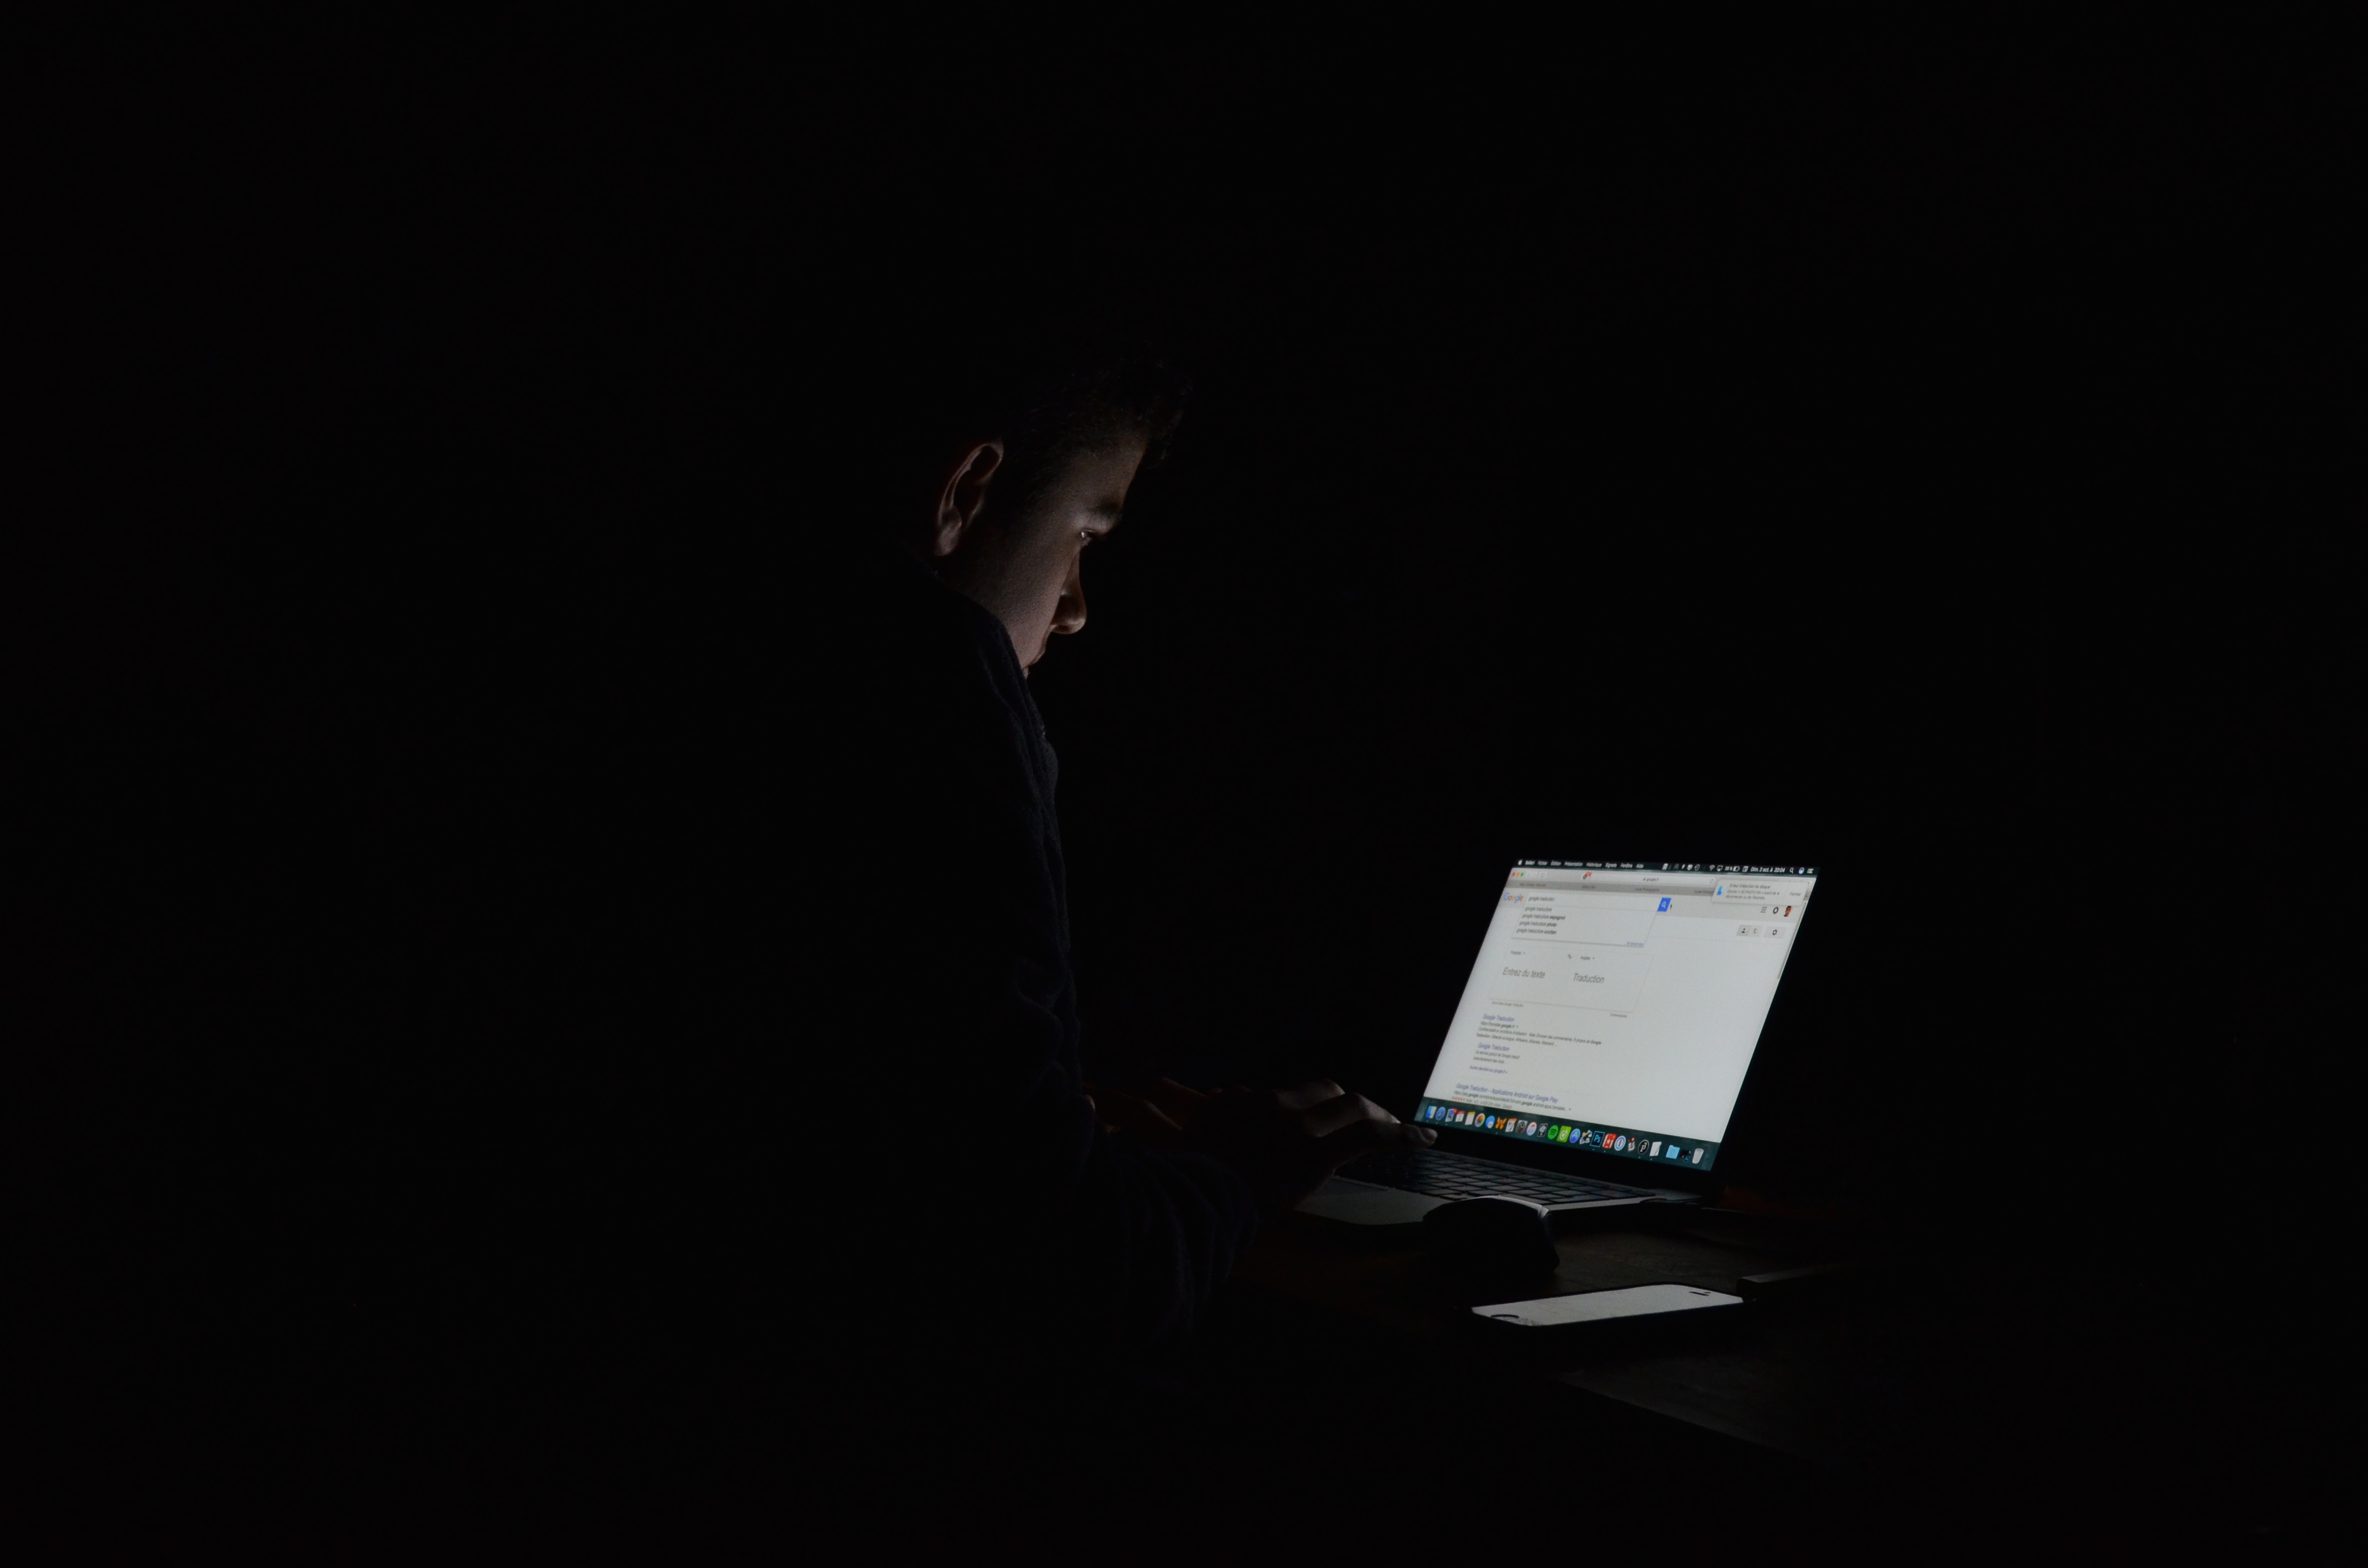
light, darkness, black, screenshot